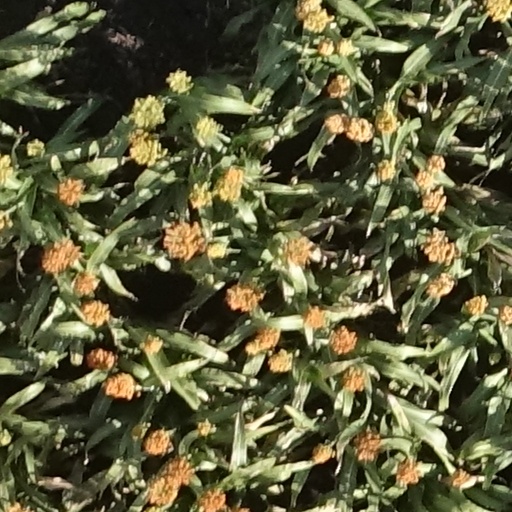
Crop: sorghum